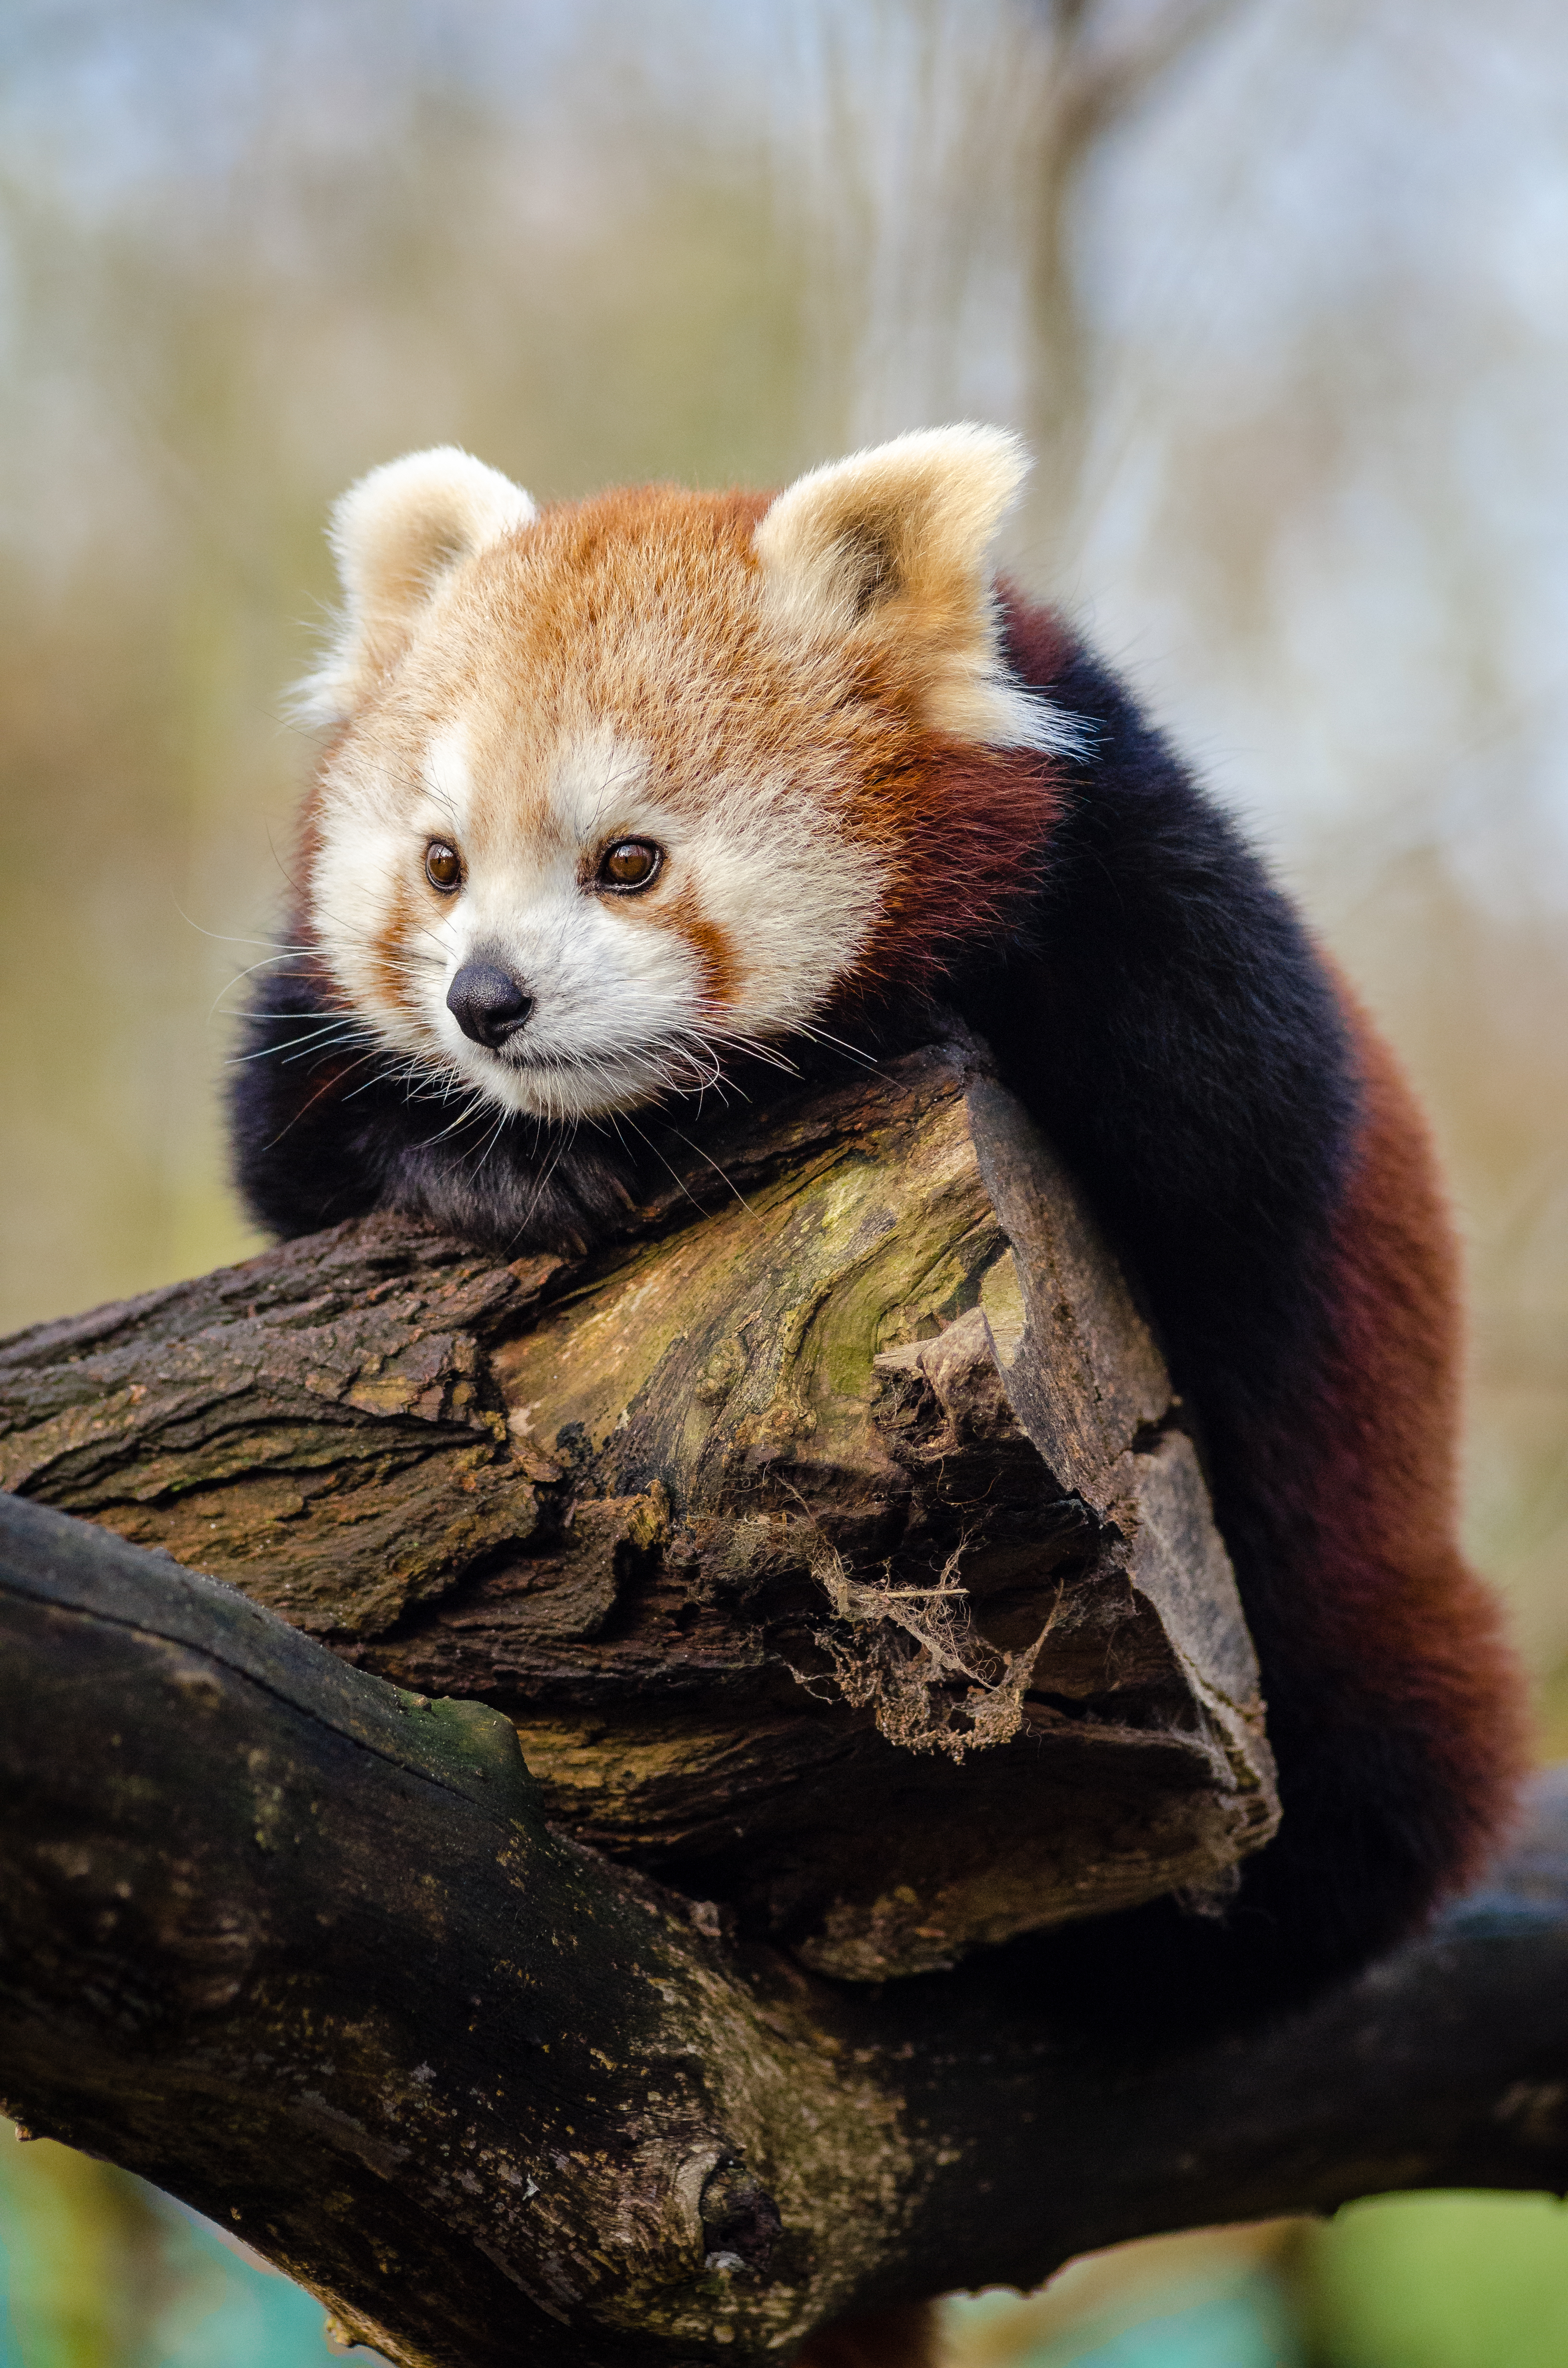
tree, nature, cold, winter, bokeh, vintage, sweet, feet, animal, cute, female, wildlife, zoo, fur, orange, young, green, high, red, foot, mammal, nikon, fauna, red panda, panda, 2015, face, nose, whiskers, paw, tail, animals, ears, endangered, vertebrate, germany, deutschland, natur, paws, tier, iso, ss, fell, grn, gesicht, baum, adorable, bamboo, d7000, roter, kleiner, niedlich, sues, suess, species, bedrohte, tierart, tierpark, weiblich, jungtier, jung, ohren, schwanz, nase, bedroht, ailurus, fulgens, mozilla, firefox, wochenende, weekend, kalt